San Francisco Yacht Club

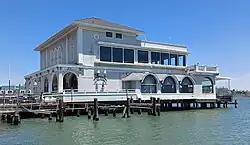
Former location in Sausalito, now a restaurant called The Trident

The rebuilt building is still standing and now houses a restaurant currently called The Trident. Increasing ferry traffic and congestion contributed to a decision to move again in 1926. One group, headed by Commodore Clifford Smith, felt that Belvedere Cove would be an ideal location. Another group felt that the Club should move back to San Francisco and lease land from the city government on the Marina. After considerable discussion the Belvedere site was finally selected. Those who opposed the move resigned and formed the St. Francis Yacht Club. A small clubhouse on the Belvedere site was completed in 1934 and is still part of the present building. Planning for the present 190-berth harbor was begun in 1933 and completed in 1957 when funds were available.